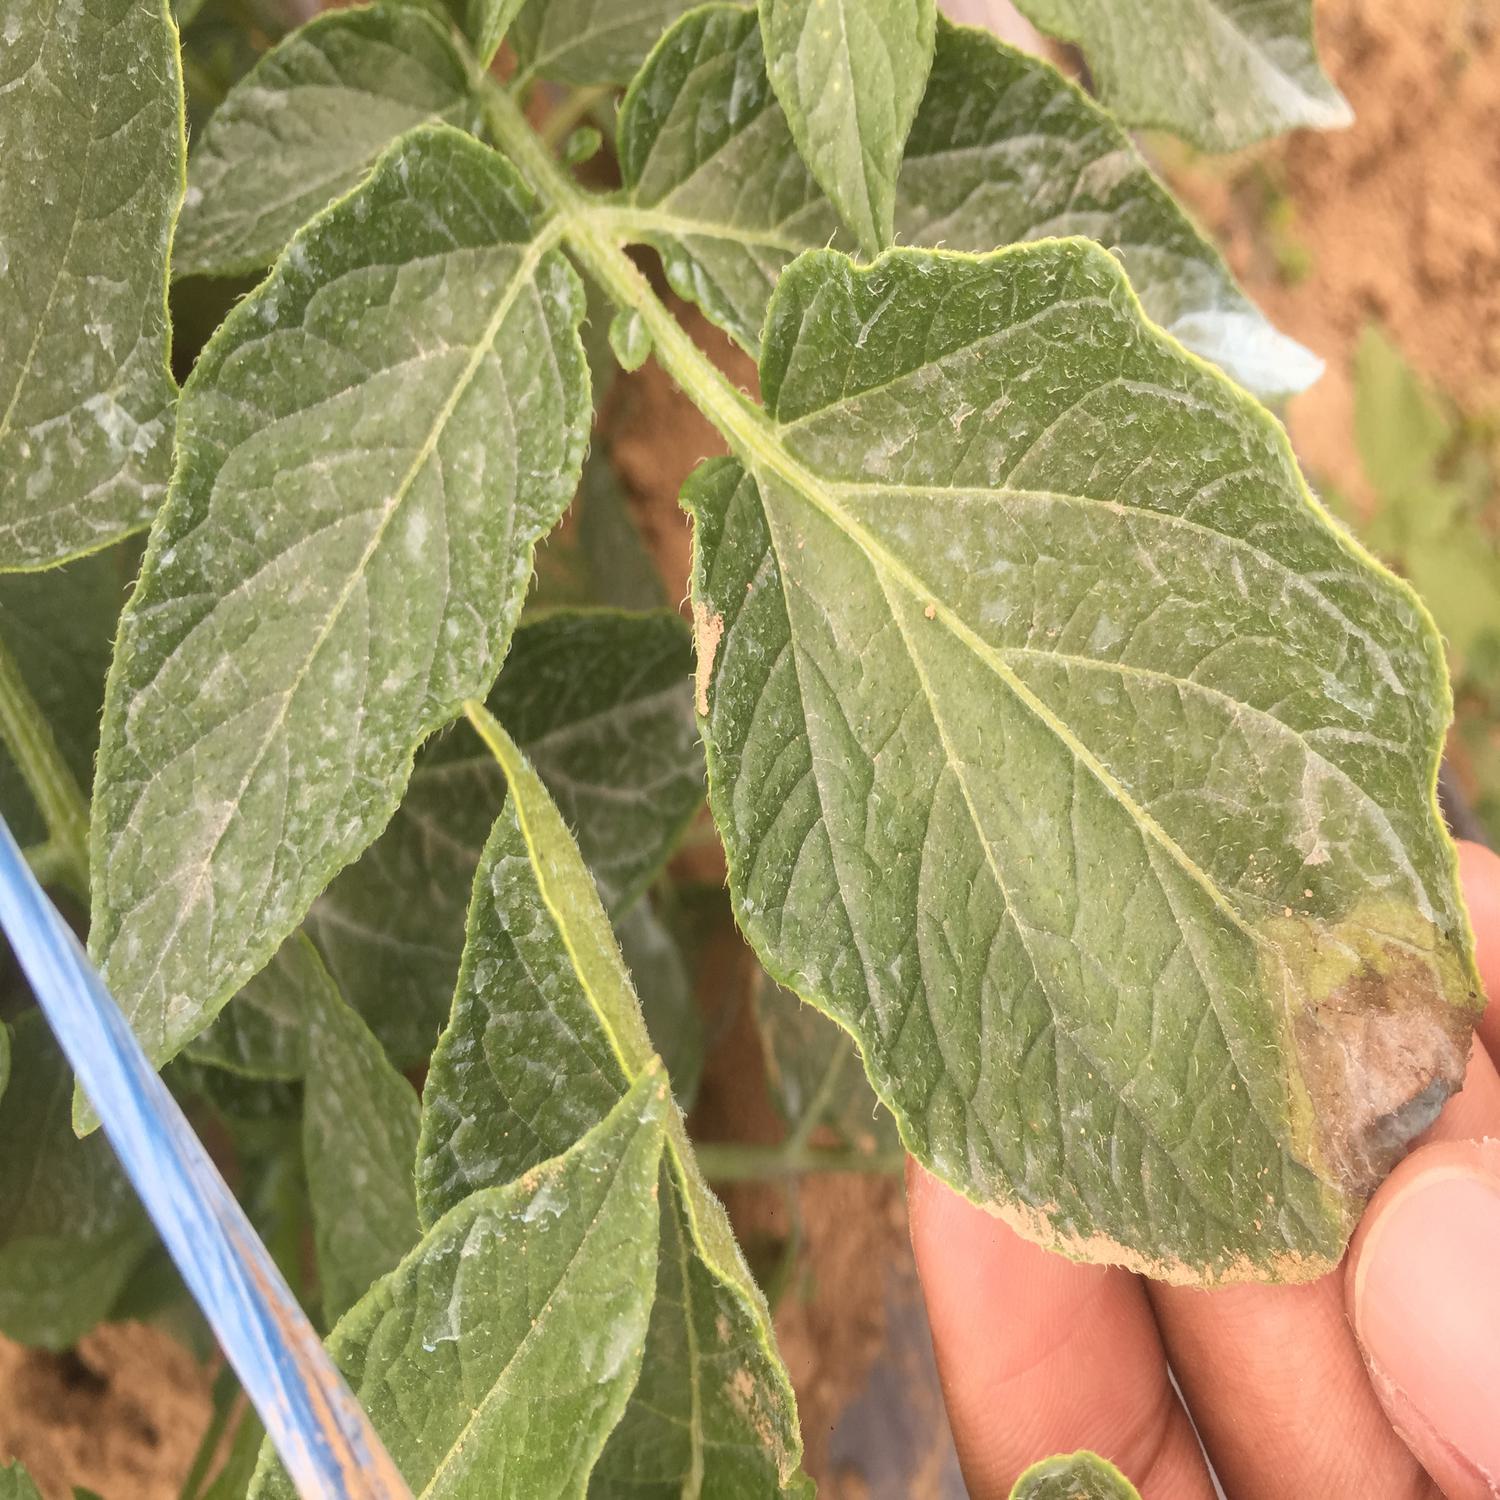
Label: Phytopthora